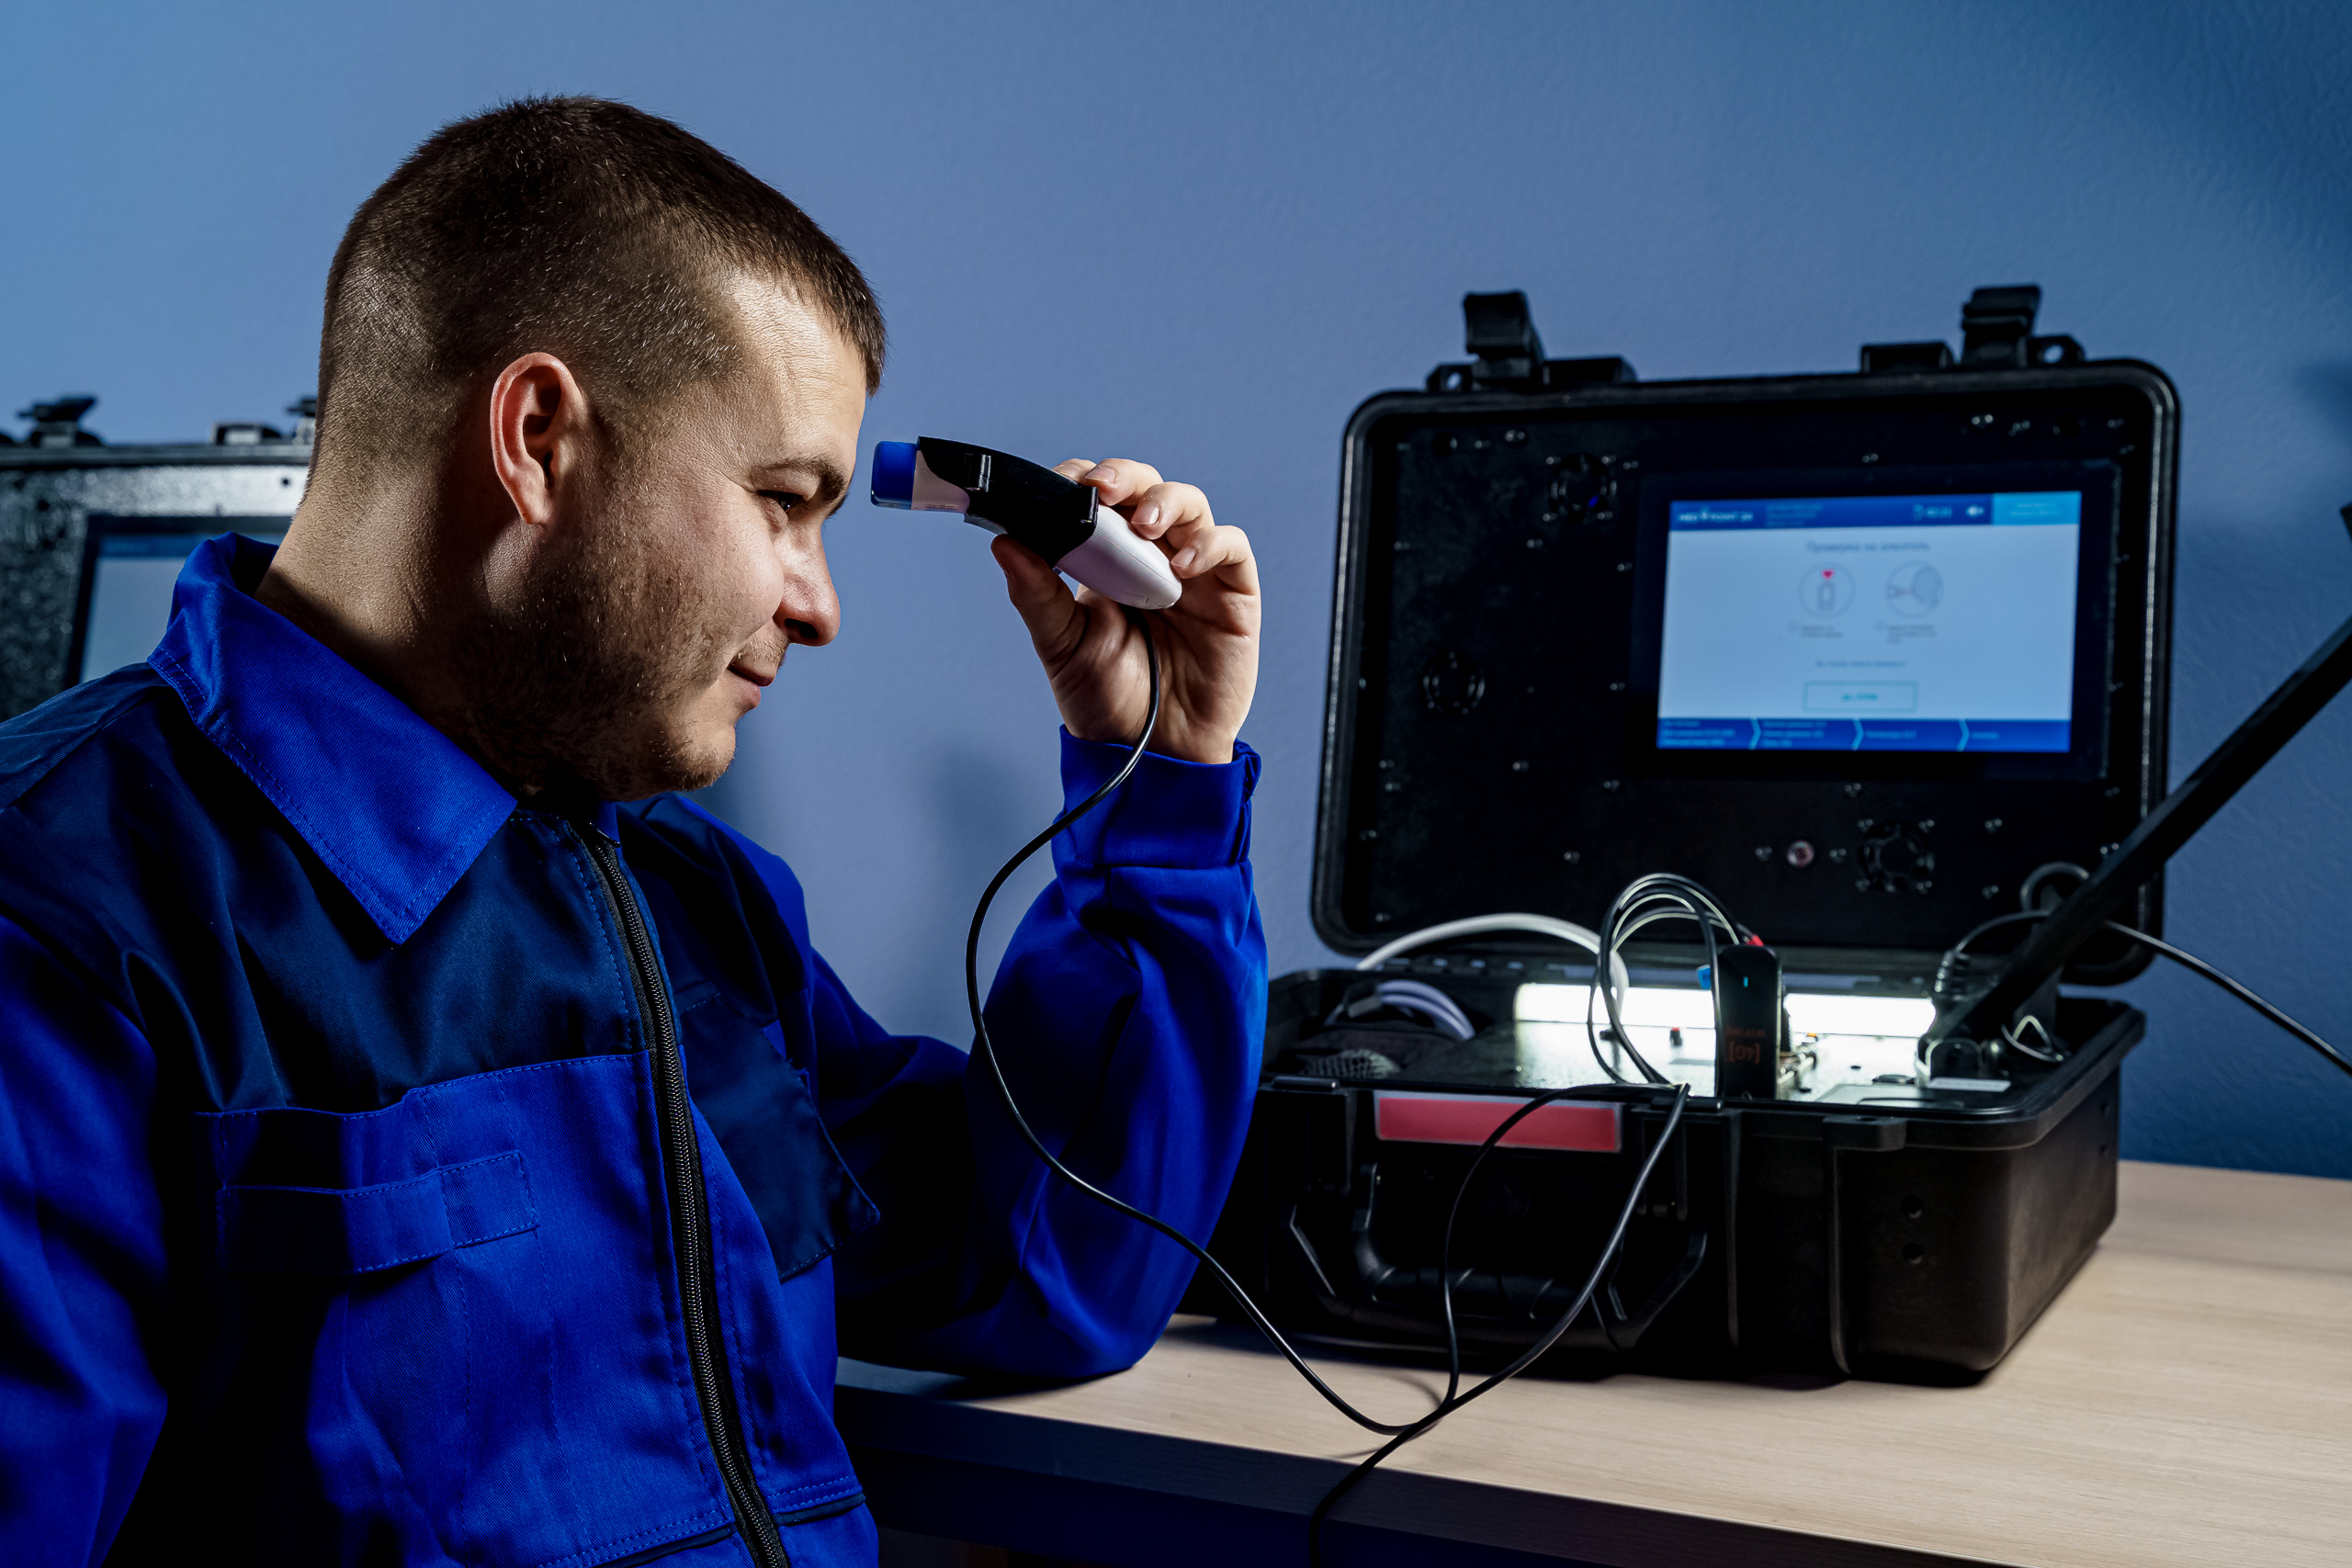
driver, medical, examination, preride, checkup, temperature, computer, personal computer, audio equipment, gadget, engineering, table, desk, hearing, technology, electronic device, display device, job, output device, electronic instrument, software engineering, event, electric blue, employment, electronic engineering, wire, white collar worker, multimedia, cable, input device, workwear, sky, crew cut, electrical wiring, computer hardware, research, machine, buzz cut, computer keyboard